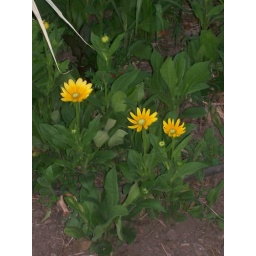
3 yellow flowers hiding underneath a huge plant... I figured I'd give them they're fame